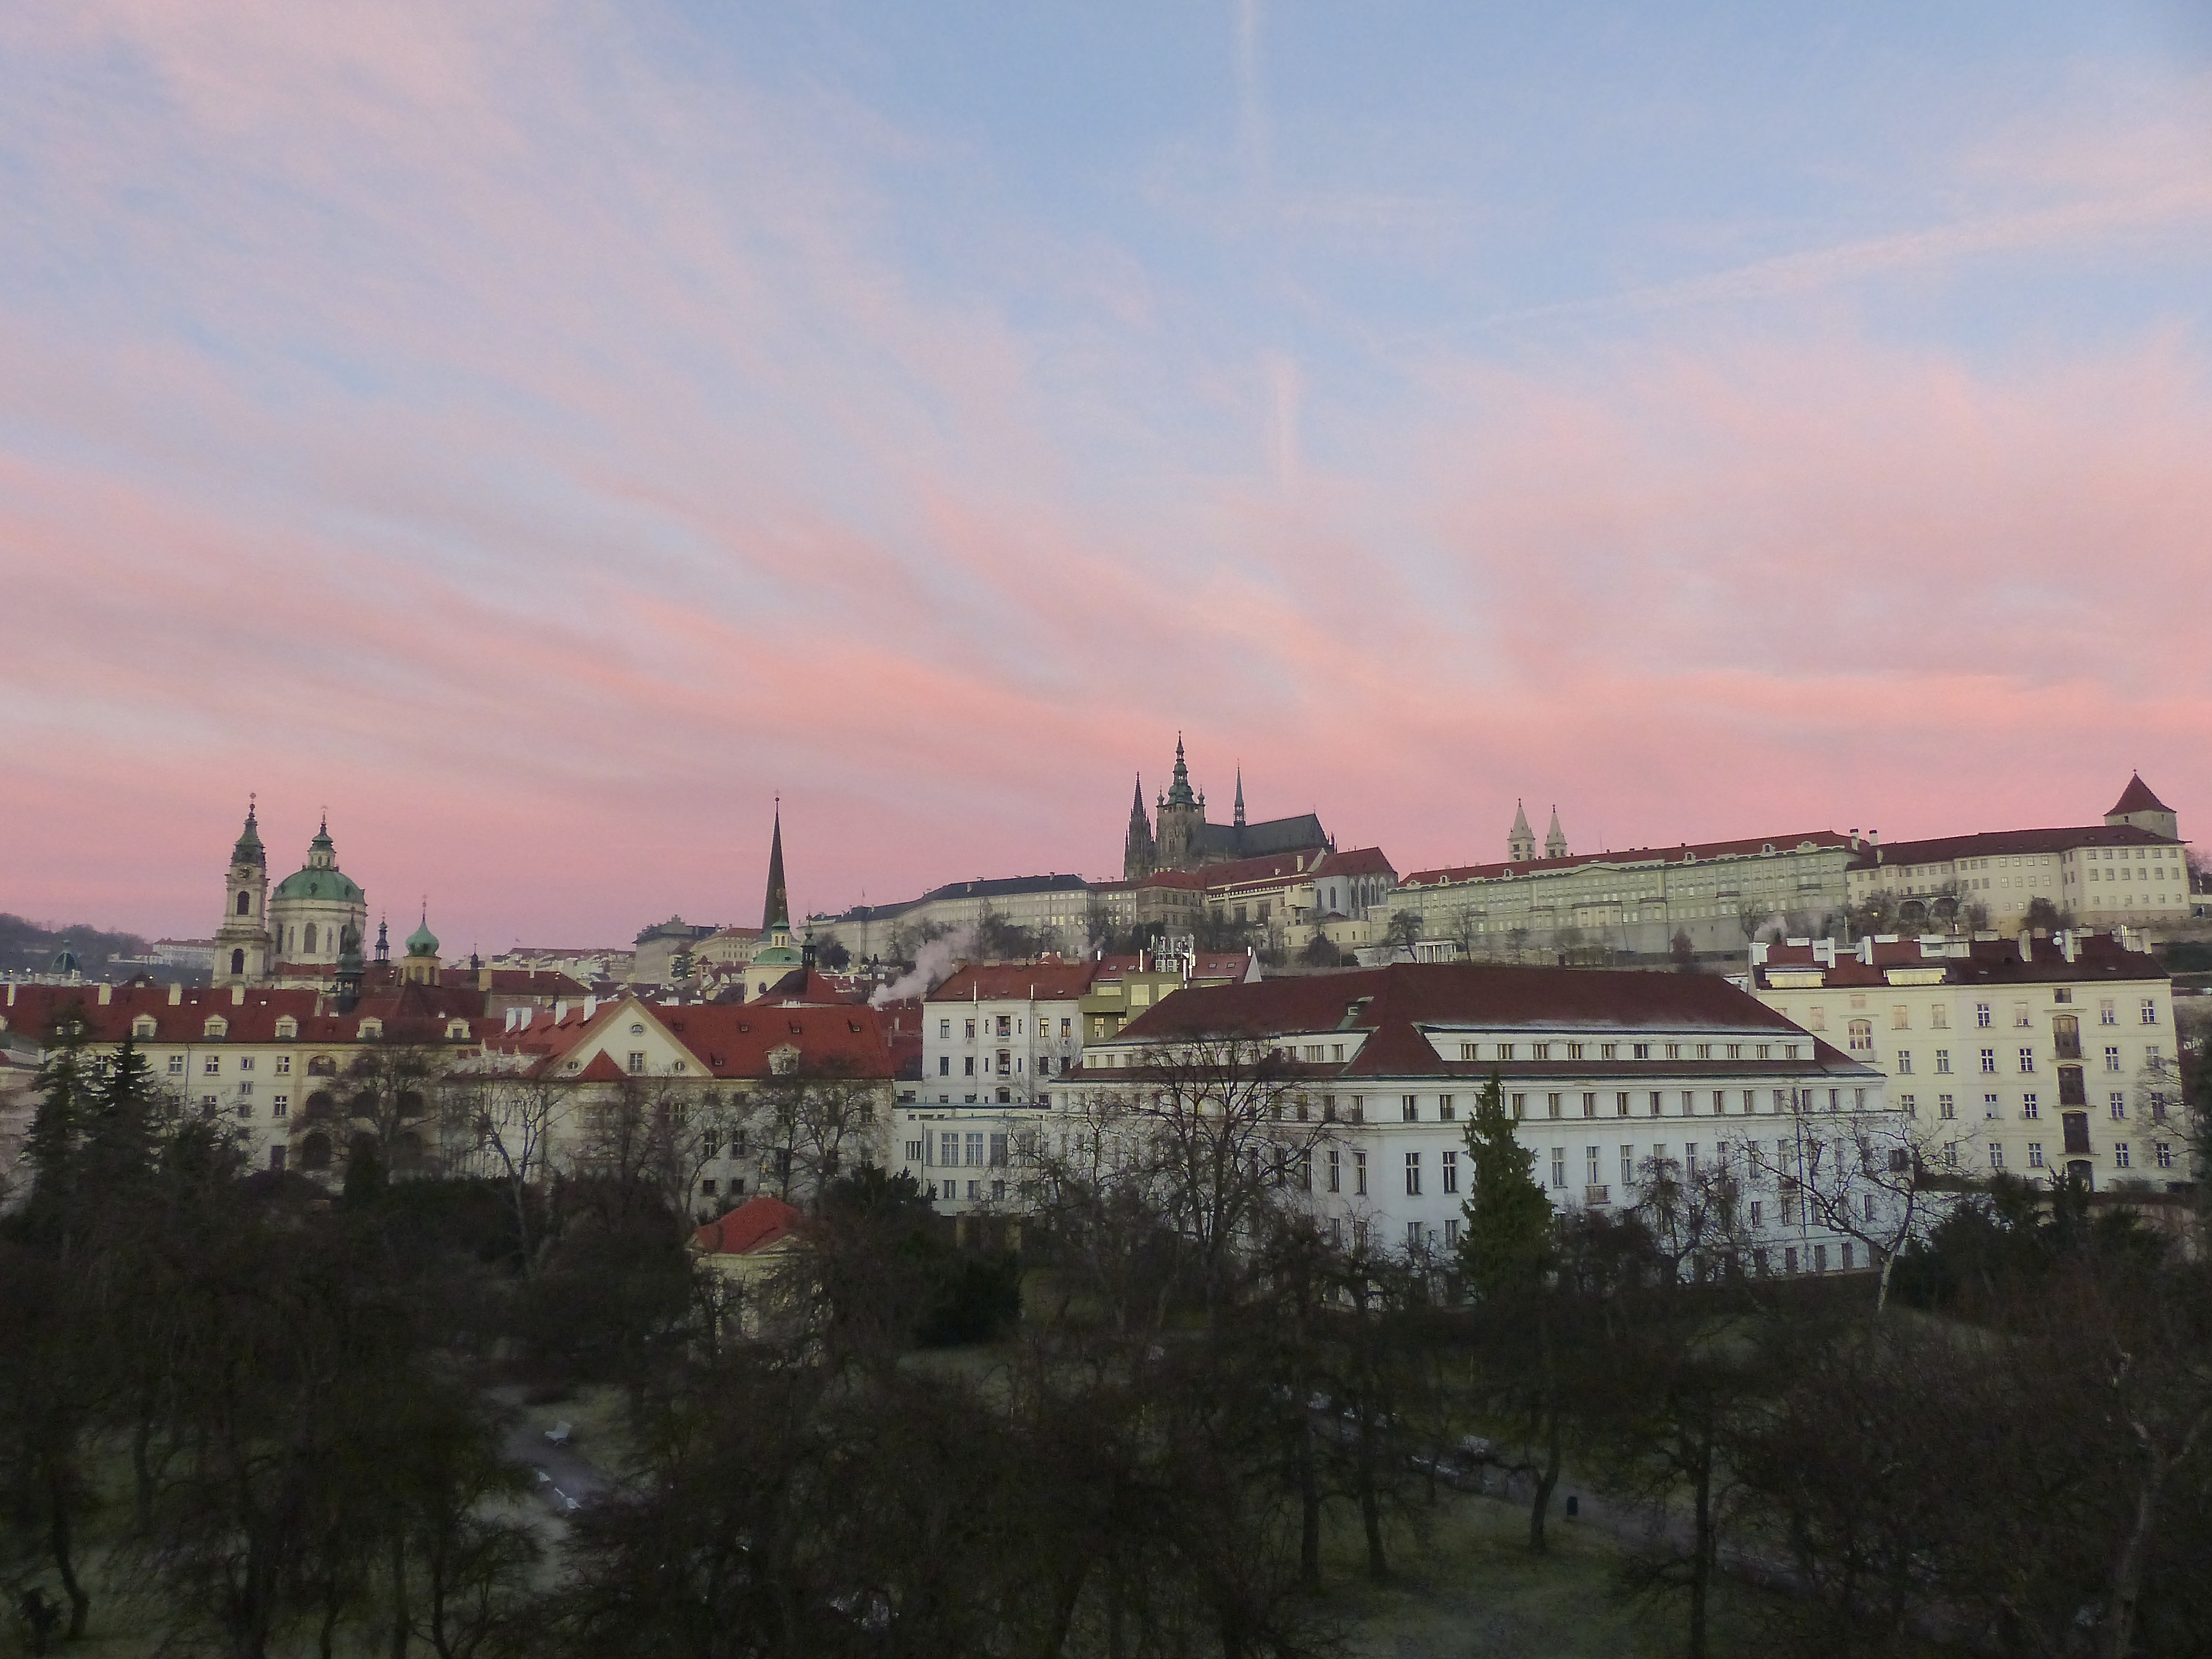
sky, bridge, skyline, morning, town, palace, city, river, cityscape, panorama, travel, dusk, evening, castle, prague, pink, waterway, hrad, czech, praha, human settlement